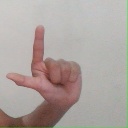
अक्षर: ल